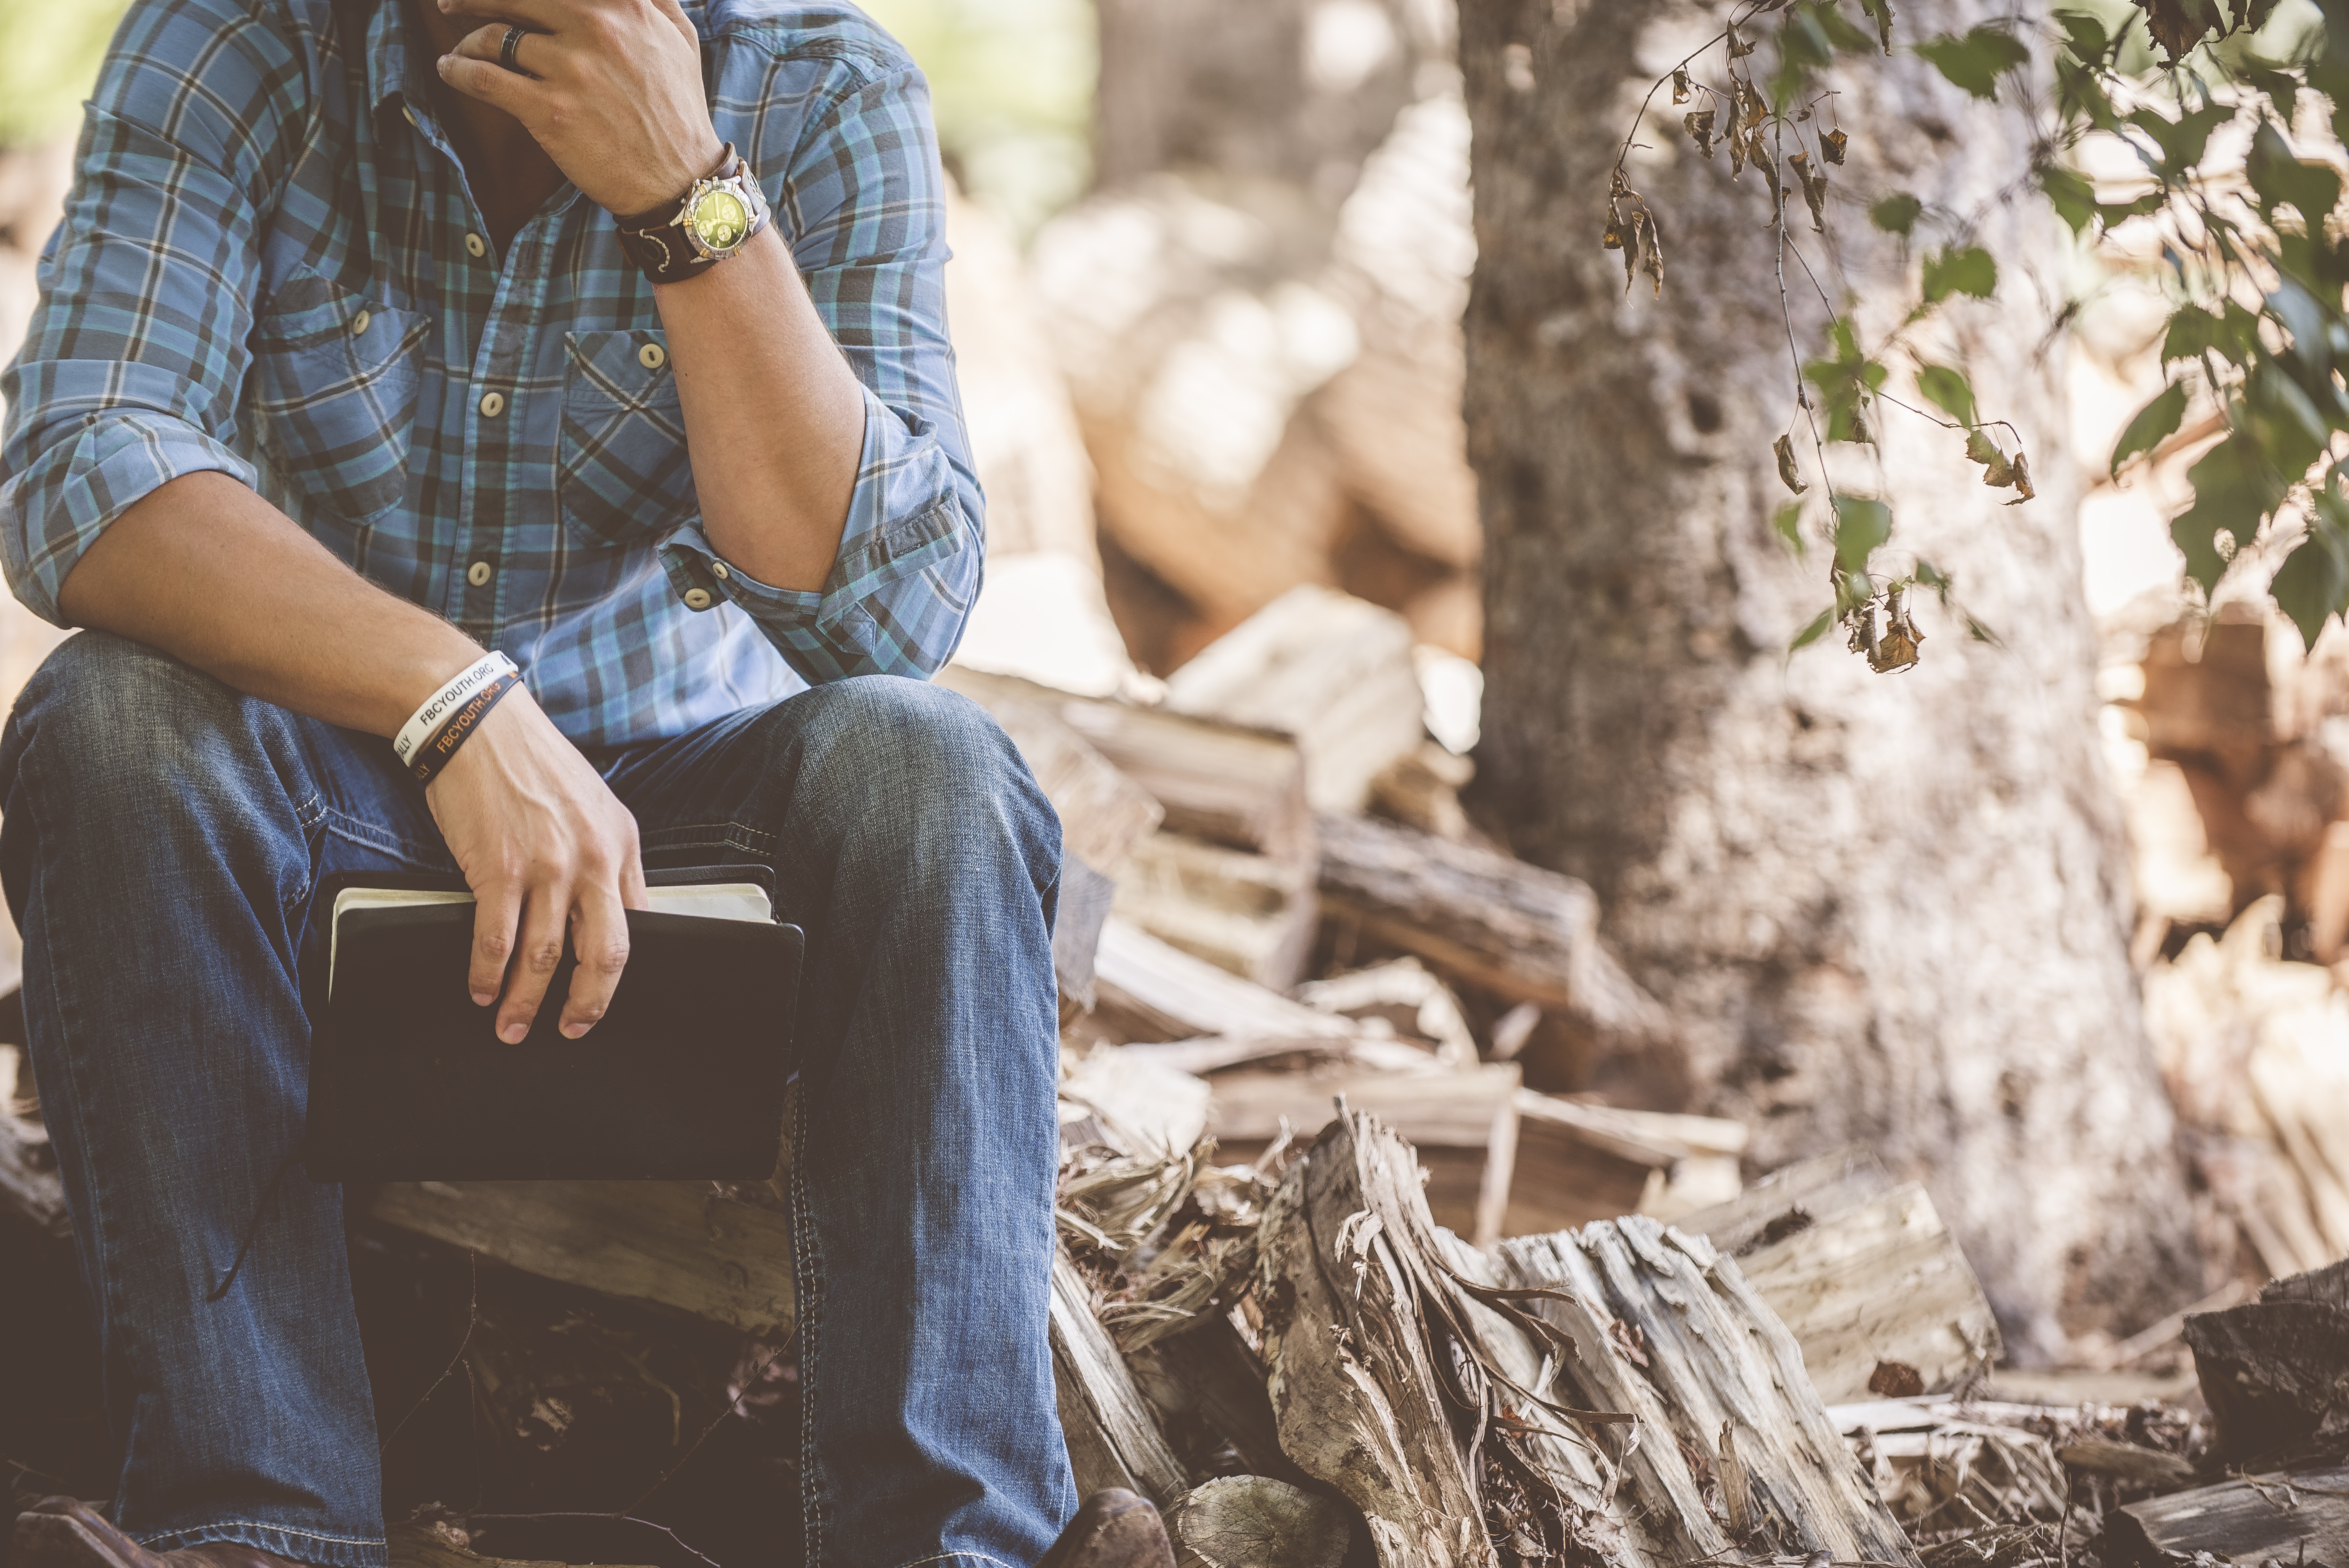
man, book, person, people, wood, spring, sitting, firewood, ceremony, photograph